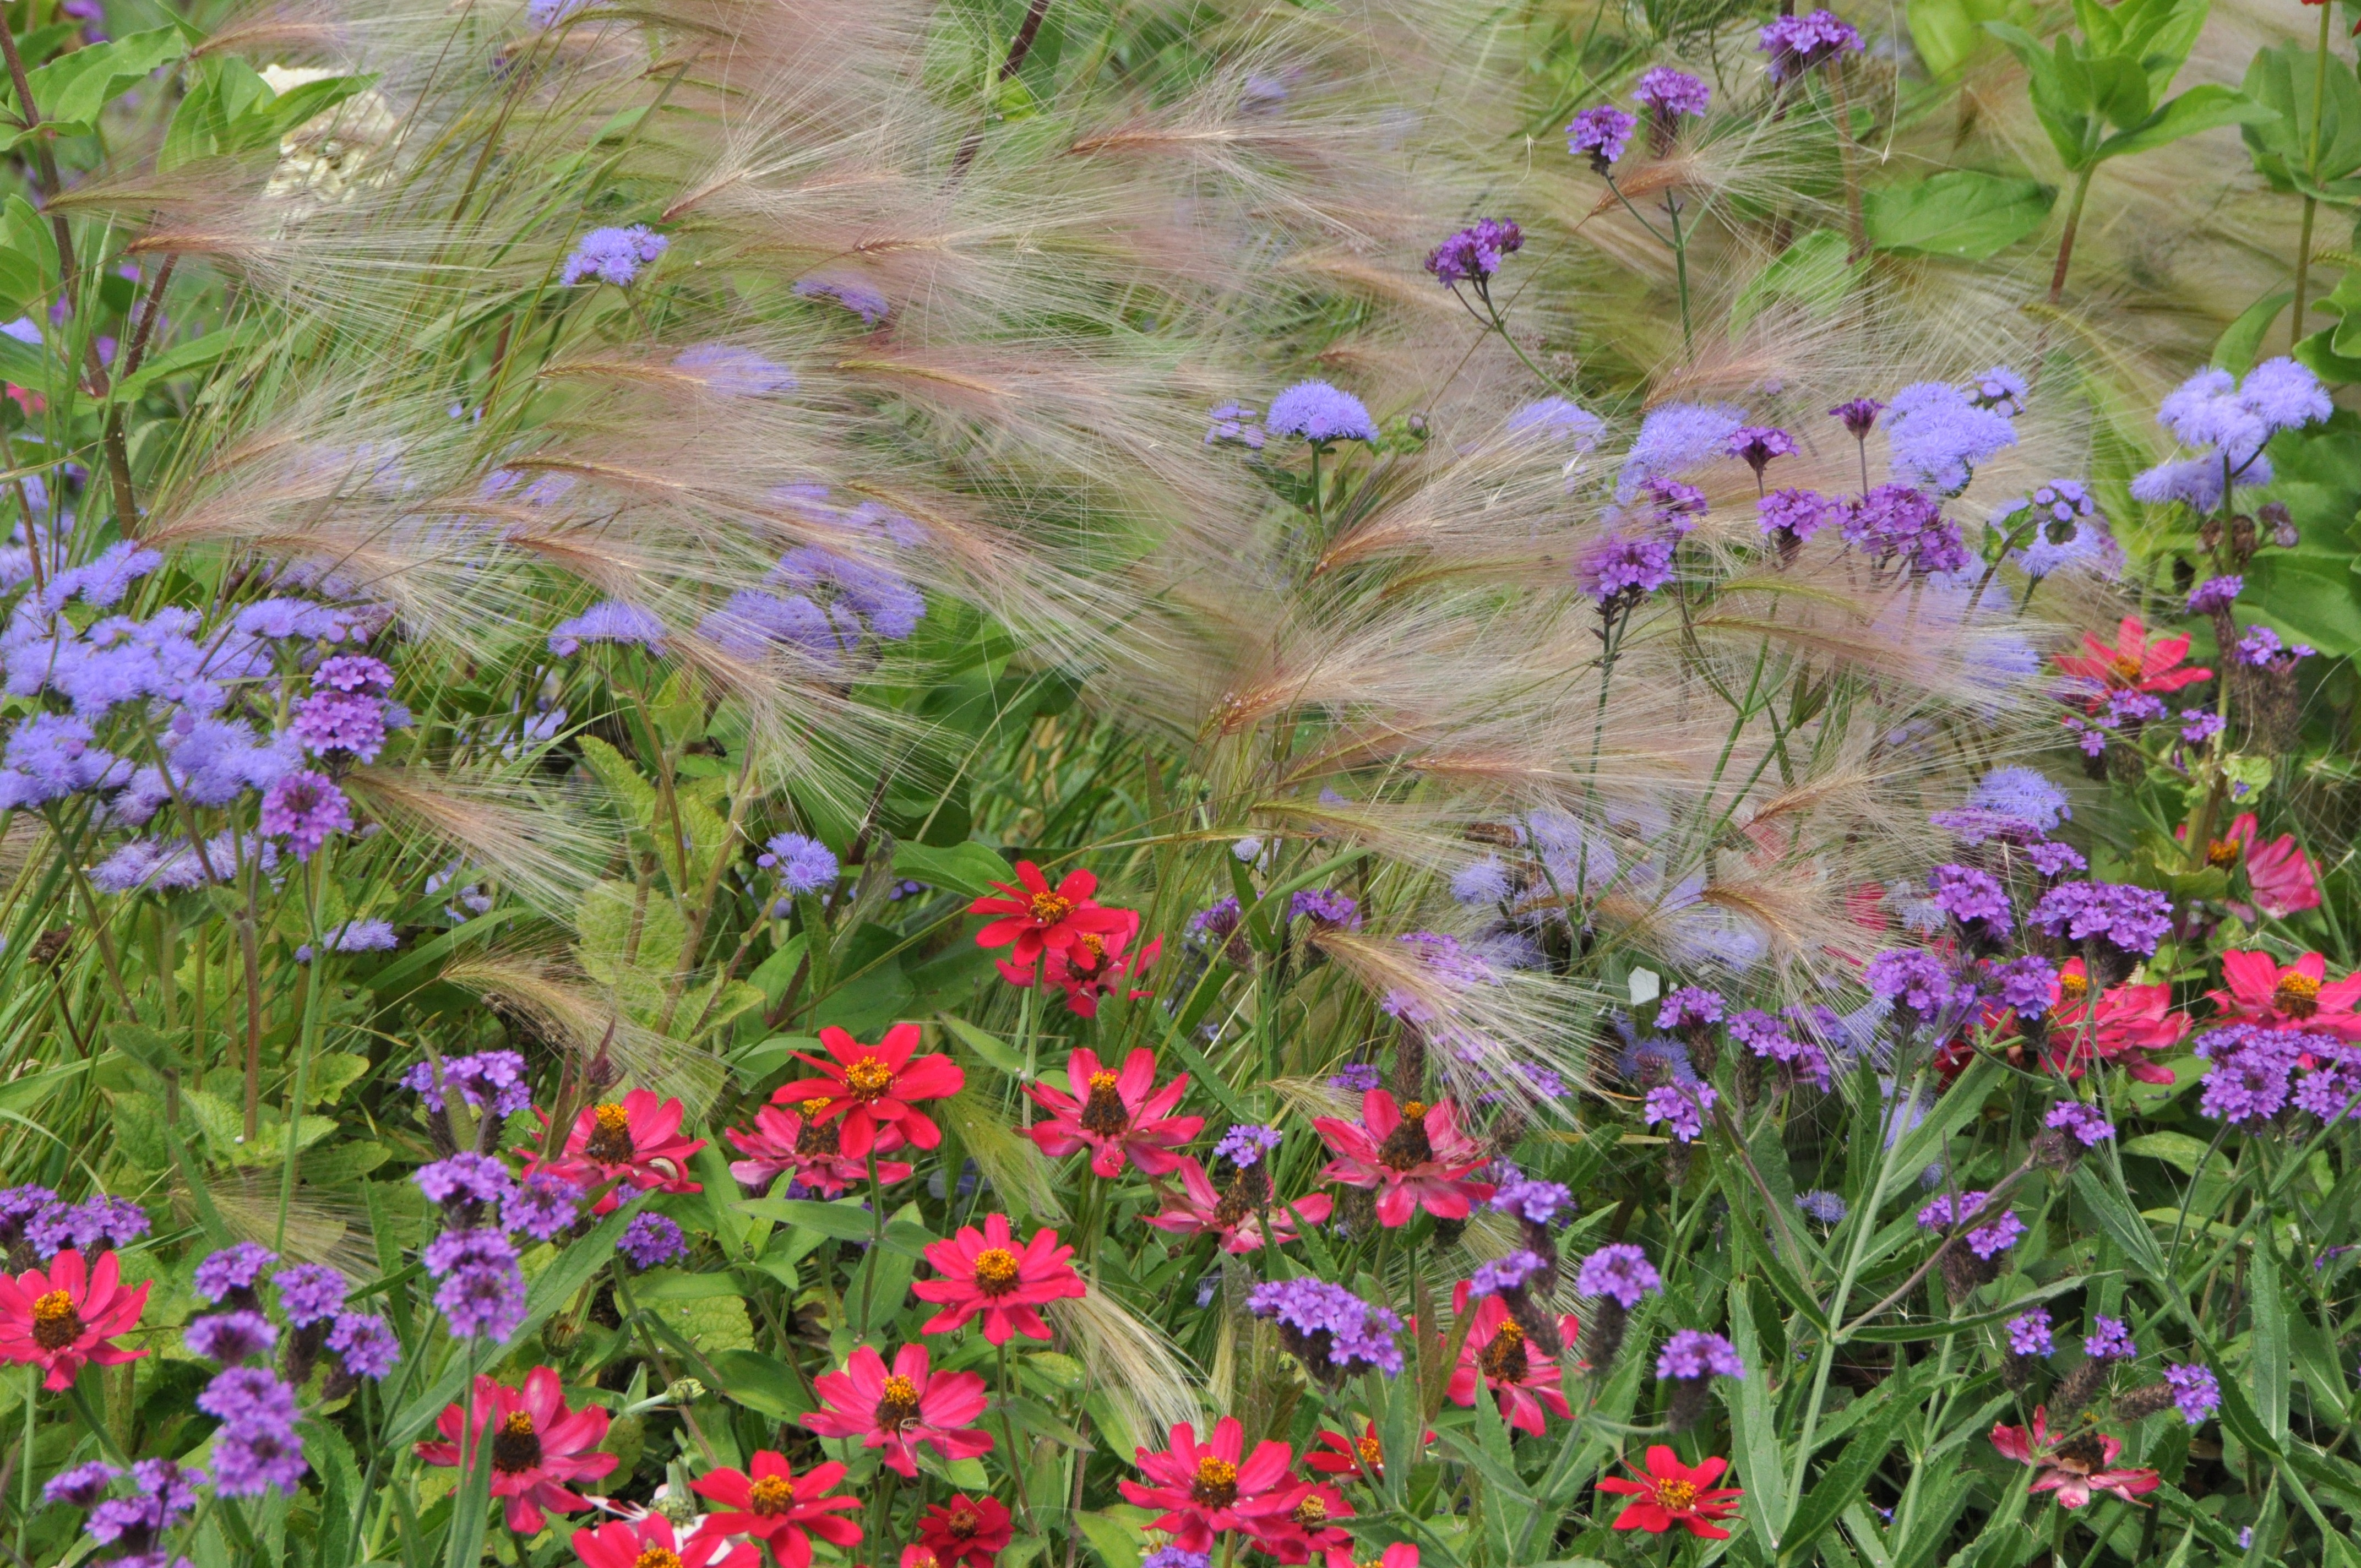
nature, plant, meadow, prairie, flower, bloom, herb, color, botany, garden, flora, wildflower, flowers, bed, multicolored, habitat, ecosystem, flower meadow, cottage garden, flowering plant, annual plant, natural environment, land plant